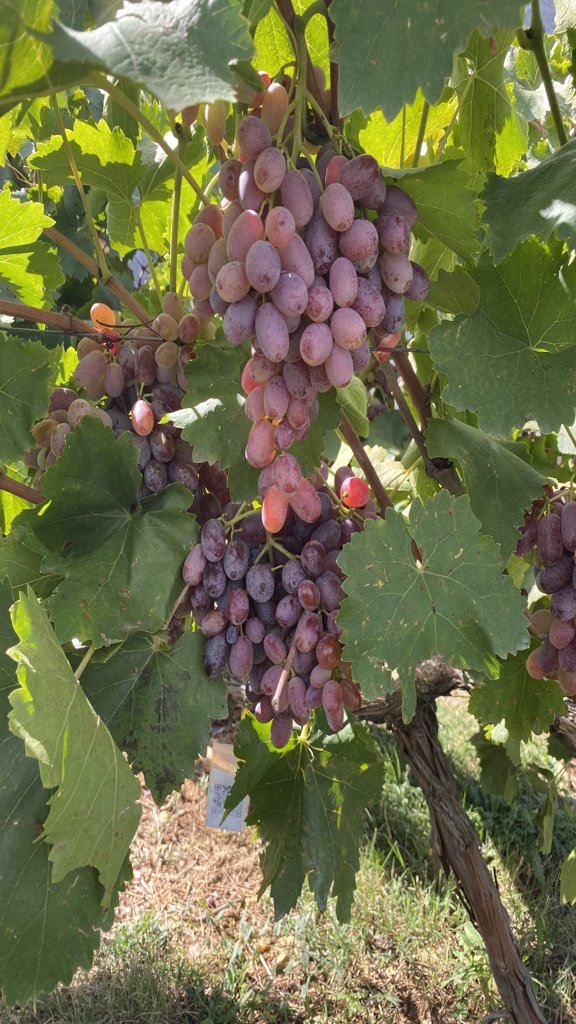
Berries visible: 213
Grape clusters: 4